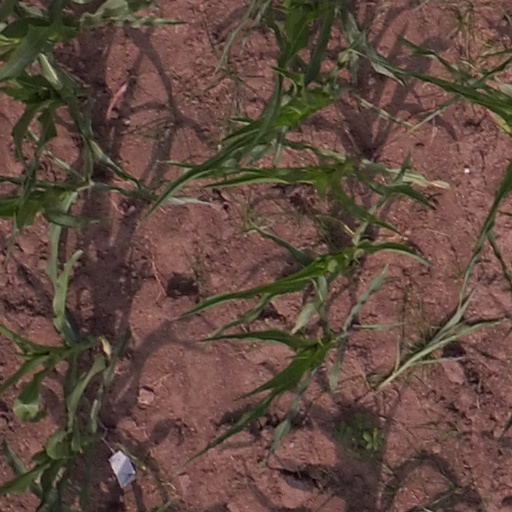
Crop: maize; corn